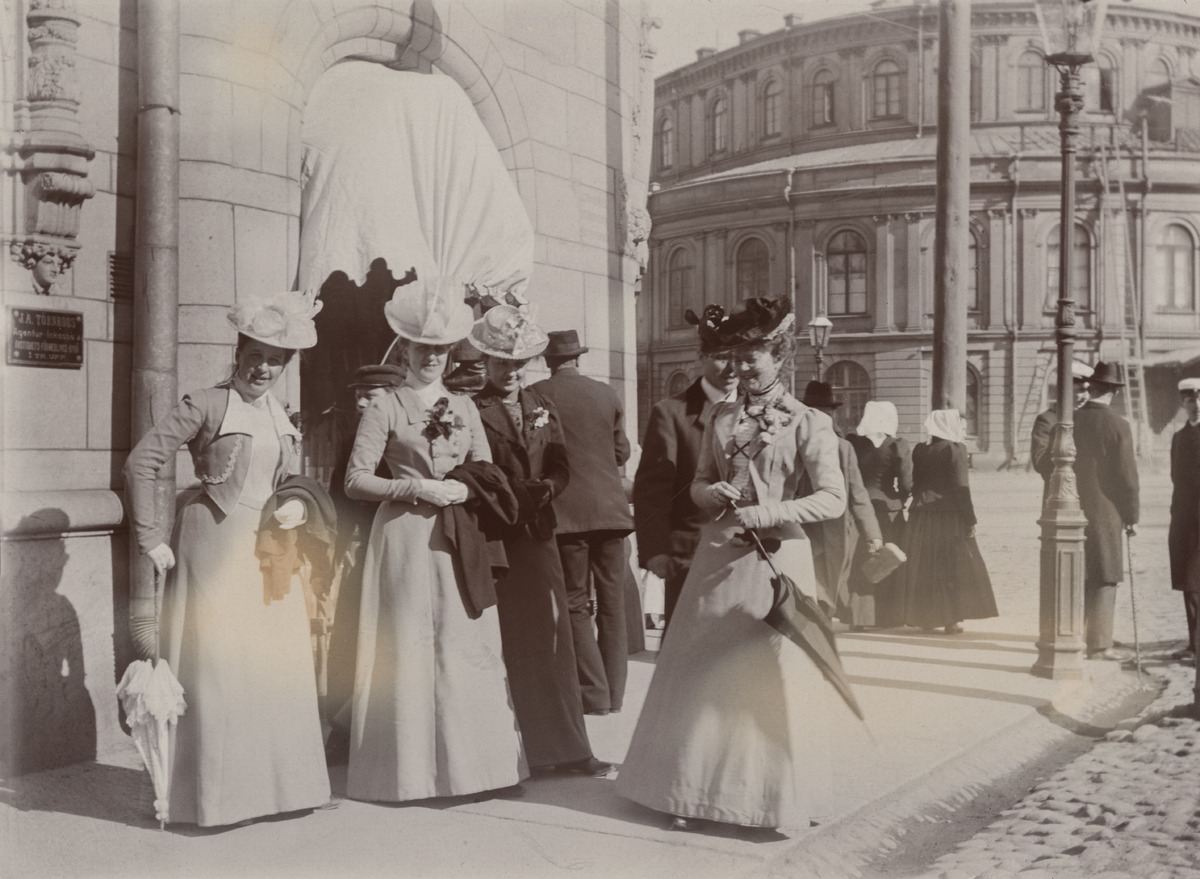
Jalankulkijoita suojatiellä Itäisen Heikinkadun (nykyinen Mannerheimintie) ja Pohjoisesplanadin kulmassa eli ns
sisällön kuvaus: Jalankulkijoita suojatiellä Itäisen Heikinkadun (nykyinen Mannerheimintie) ja Pohjoisesplanadin kulmassa eli ns. Wulffin kulmassa. Taustalla Ruotsalainen teatteri. Vasemmalta Elin ja Lisi Borgström, Adda Winter ja Elma Svinhuvud. mustavalkoinen
Ajankohta: kuvausaika 1900 n.
Paikka: Suomi, Uusimaa, Helsinki, Kaartinkaupunki Helsinki, Mannerheimintie. Pohjoisesplanadi
Aiheet: jalankulkijat, naiset, vaatteet, hatut, teatterit, lyhdyt, kadut